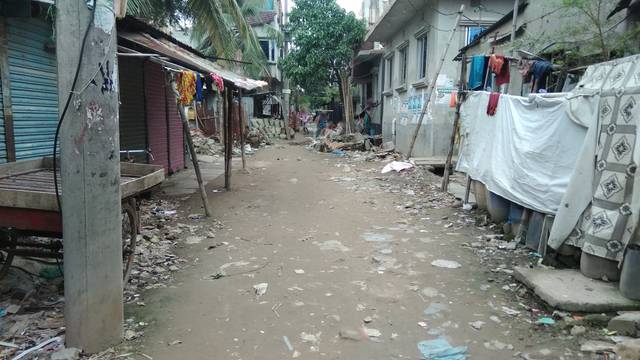
Region: Bangladesh
Coordinates: 23.819, 90.381